Valdosta, Georgia

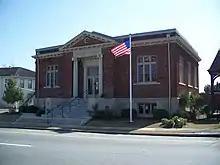
Lowndes County Historical Society & Museum in the former Carnegie Library

The Lowndes County Historical Society & Museum is located at the Carnegie Library of Valdosta, a National Register of Historic Places listed building and Carnegie library, one of 24 Carnegie libraries in Georgia.